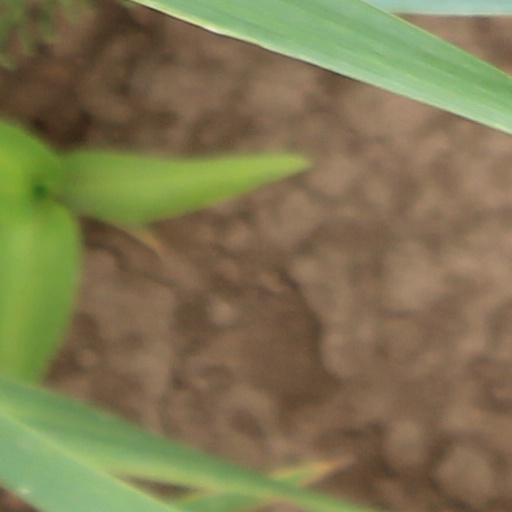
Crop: wheat